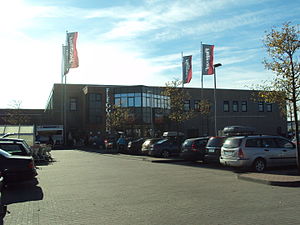
Fleggaard
Fleggaard grænsebutik i Harrislee ved Padborg grænseovergangen.
Fleggaard grænsebutik ved Harrislee; Industrieweg 27, 24955 Harrislee
Fleggaard GmbH eller Fleggaard Detail er en kæde af grænsehandelsbutikker ejet af den danskejede koncern Fleggaard Holding A/S med hovedsæde i Kollund/Kruså i Sønderjylland.